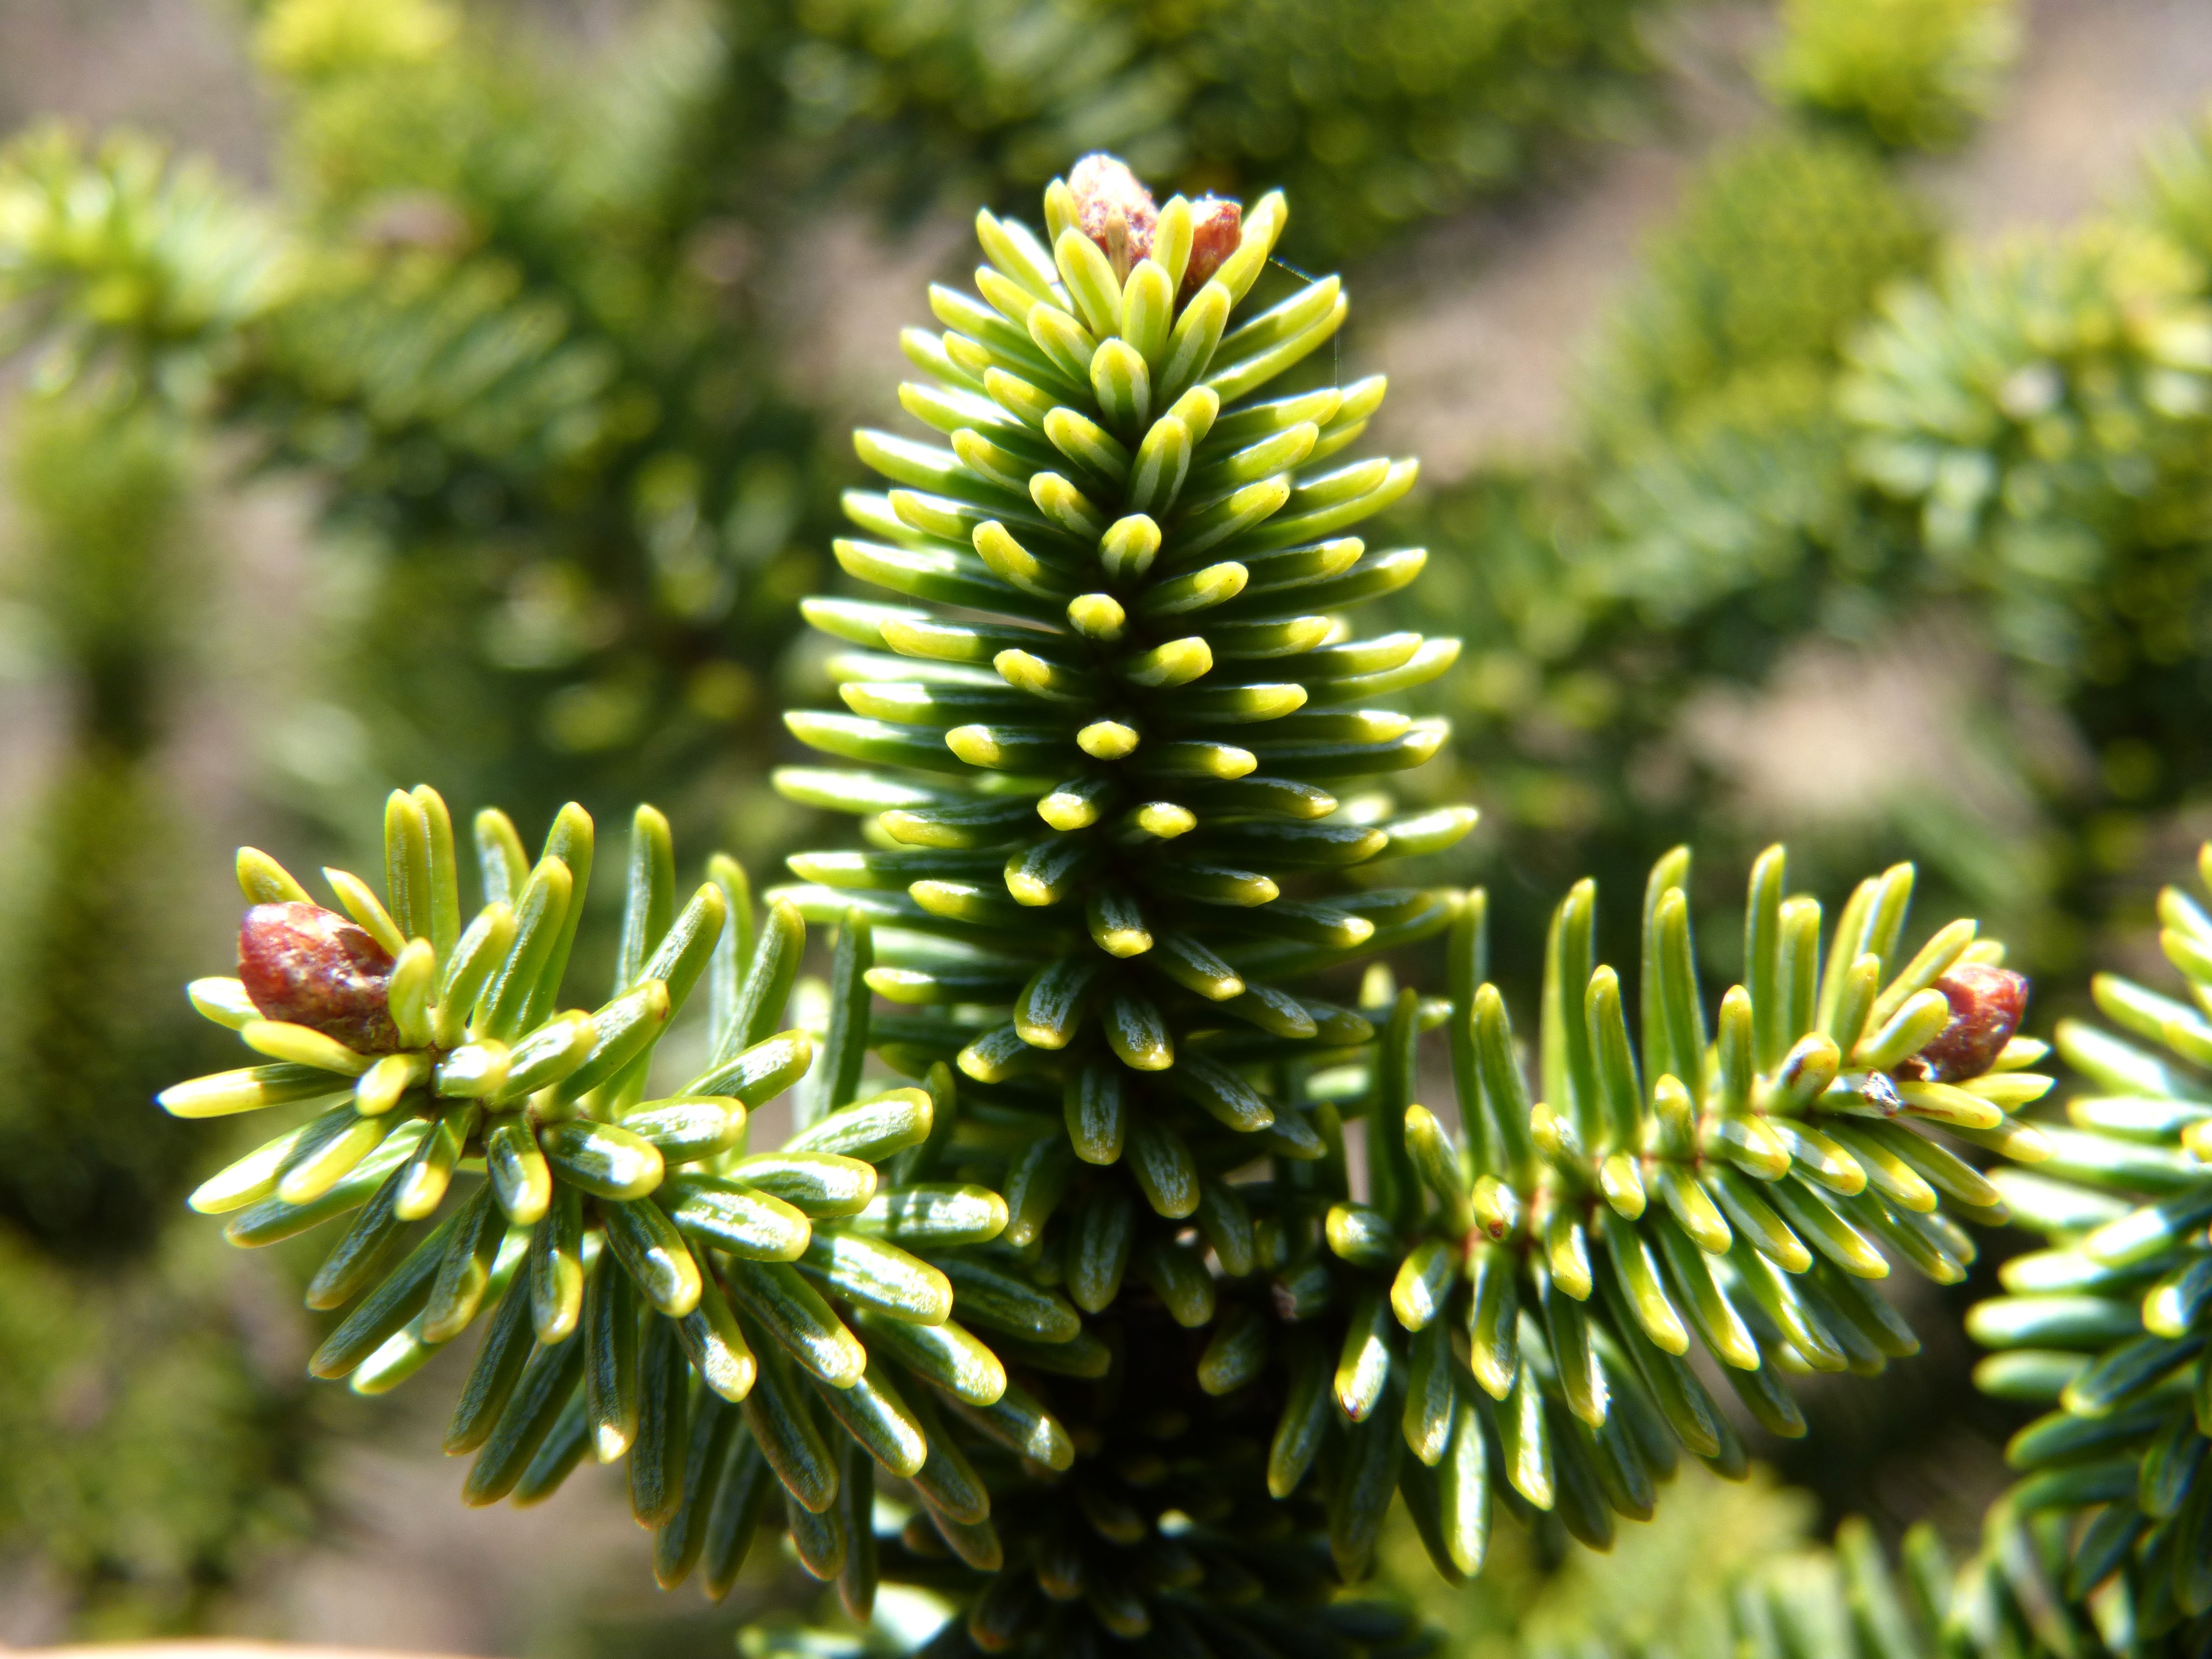
tree, branch, plant, flower, green, evergreen, botany, fir, flora, christmas tree, conifer, christmas decoration, leaves, spruce, needles, detail, larch, outbreak, macro photography, pine family, woody plant, land plant